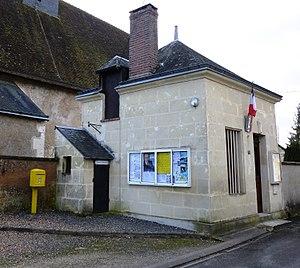
Mairie de Saint Jacques des Guérets